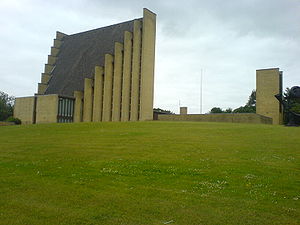
Nyvangs Kirke
Nyvangs Kirke
Nyvangs Kirke, Nyvangs sogn, Ars Herred, Holbæk Amt, Danmark
Nyvangs Kirke eller Nyvangskirken ligger i udkanten af Kalundborg centrum og er bygget i 1974.